Offender profiling

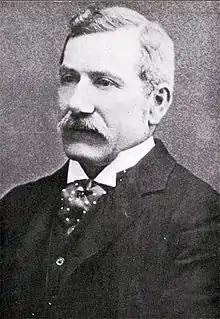
Thomas Bond (1841–1901), one of the precursors of offender profiling

Offender profiling, also known as criminal profiling, is an investigative strategy used by law enforcement agencies to identify likely suspects and has been used by investigators to link cases that may have been committed by the same perpetrator. There are multiple approaches to offender profiling, including the FBI’s typological method, geographic profiling, and investigative psychology, each utilizing different techniques to analyze offender behavior. Profiling is primarily applied in cases involving violent crimes such as serial murder, sexual offenses, and arson, where behavioral patterns may provide investigative leads. Despite its use in law enforcement, offender profiling remains controversial, with critics arguing that it often lacks empirical validation, relies heavily on subjective interpretation, and may contribute to cognitive biases in criminal investigations. Advances in forensic psychology and data-driven methodologies continue to shape the field, integrating psychological theories with statistical analysis to improve reliability and accuracy. The originator of modern profiling was FBI agent Robert Ressler. He defined profiling as the process of identifying all psychological characteristics of an individual and forming a general description of their personality based on an analysis of crimes they have committed.